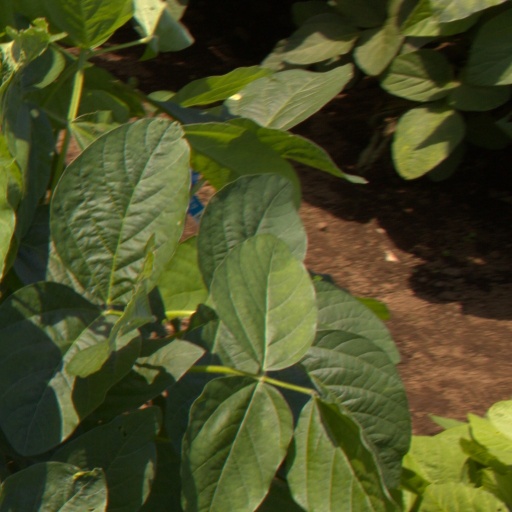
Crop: soybean